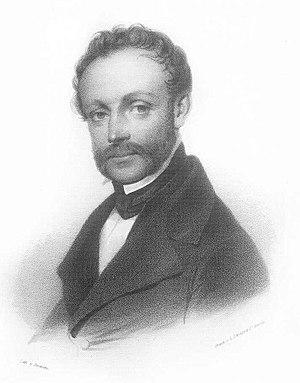
Ludwig Persius, né le 15 février 1803 à Potsdam et mort le 12 juillet 1845 au même endroit, est un architecte prussien disciple de Karl Friedrich Schinkel. Il l'assista pour la construction du château de Charlottenhof, et des Bains romains du parc du château de Sans-Souci à Potsdam. Il y construisit la Grande fontaine, la Friedenskirche, l'Orangerie et la tour de guet du Ruinenberg.